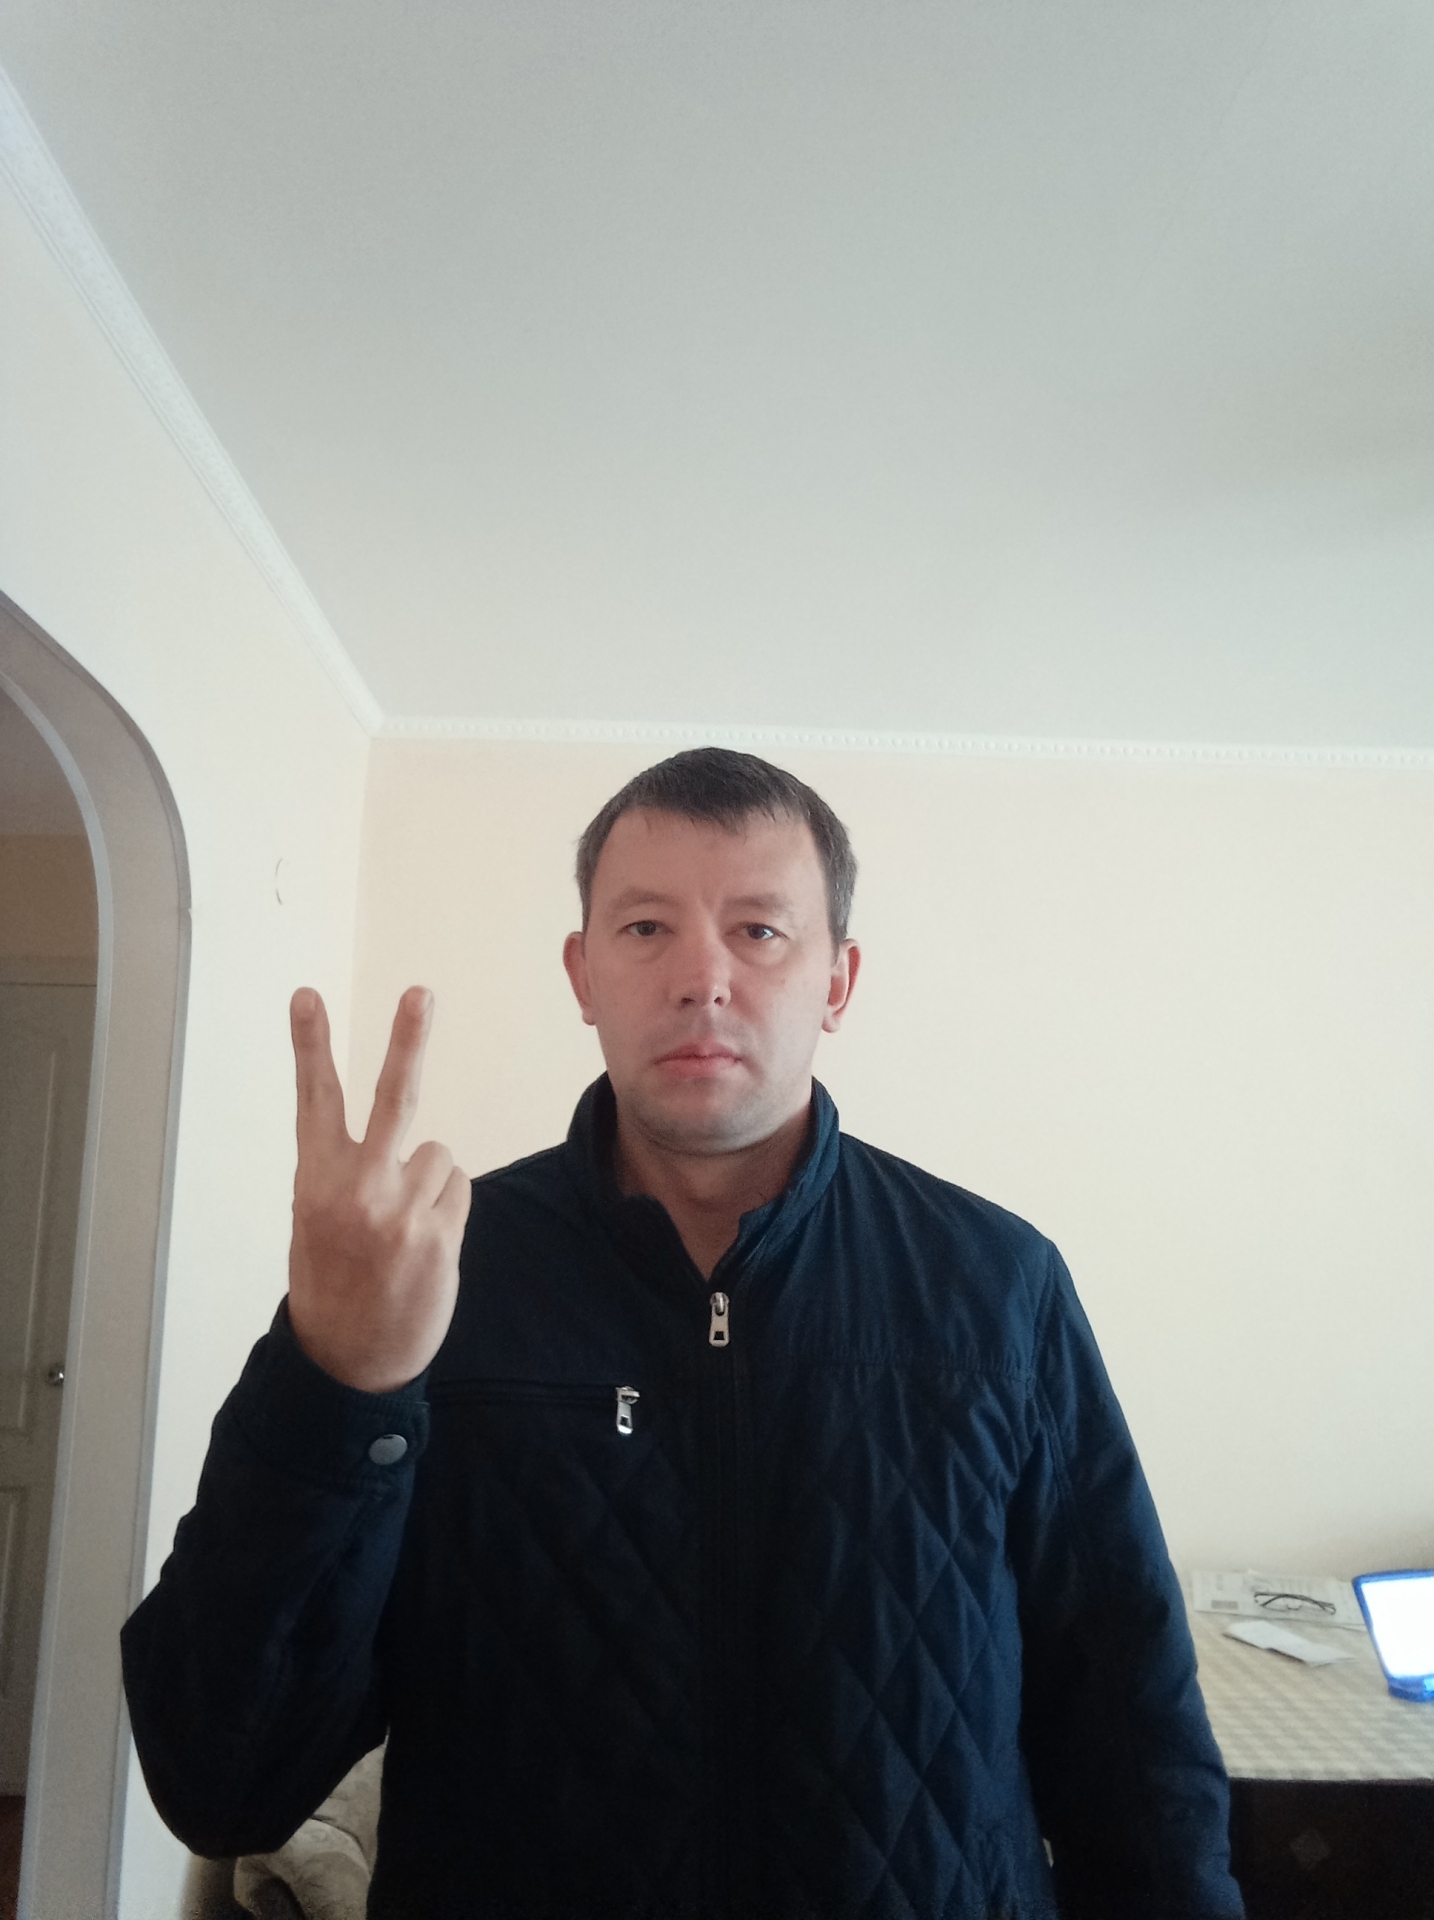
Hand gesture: peace_inverted